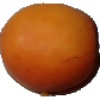
Label: Apricot 1